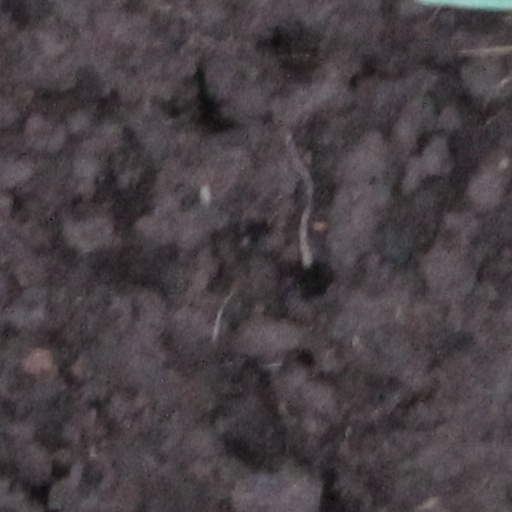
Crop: wheat